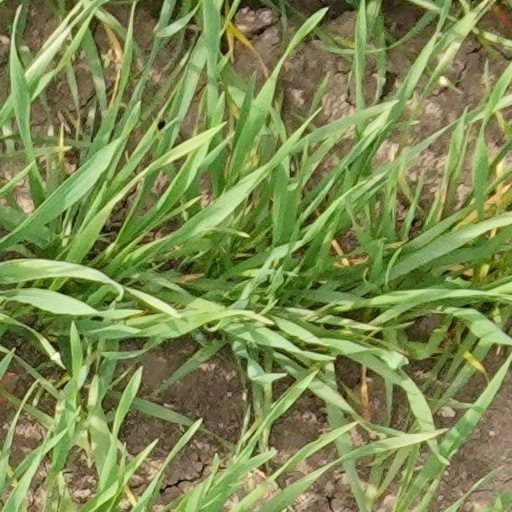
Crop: wheat